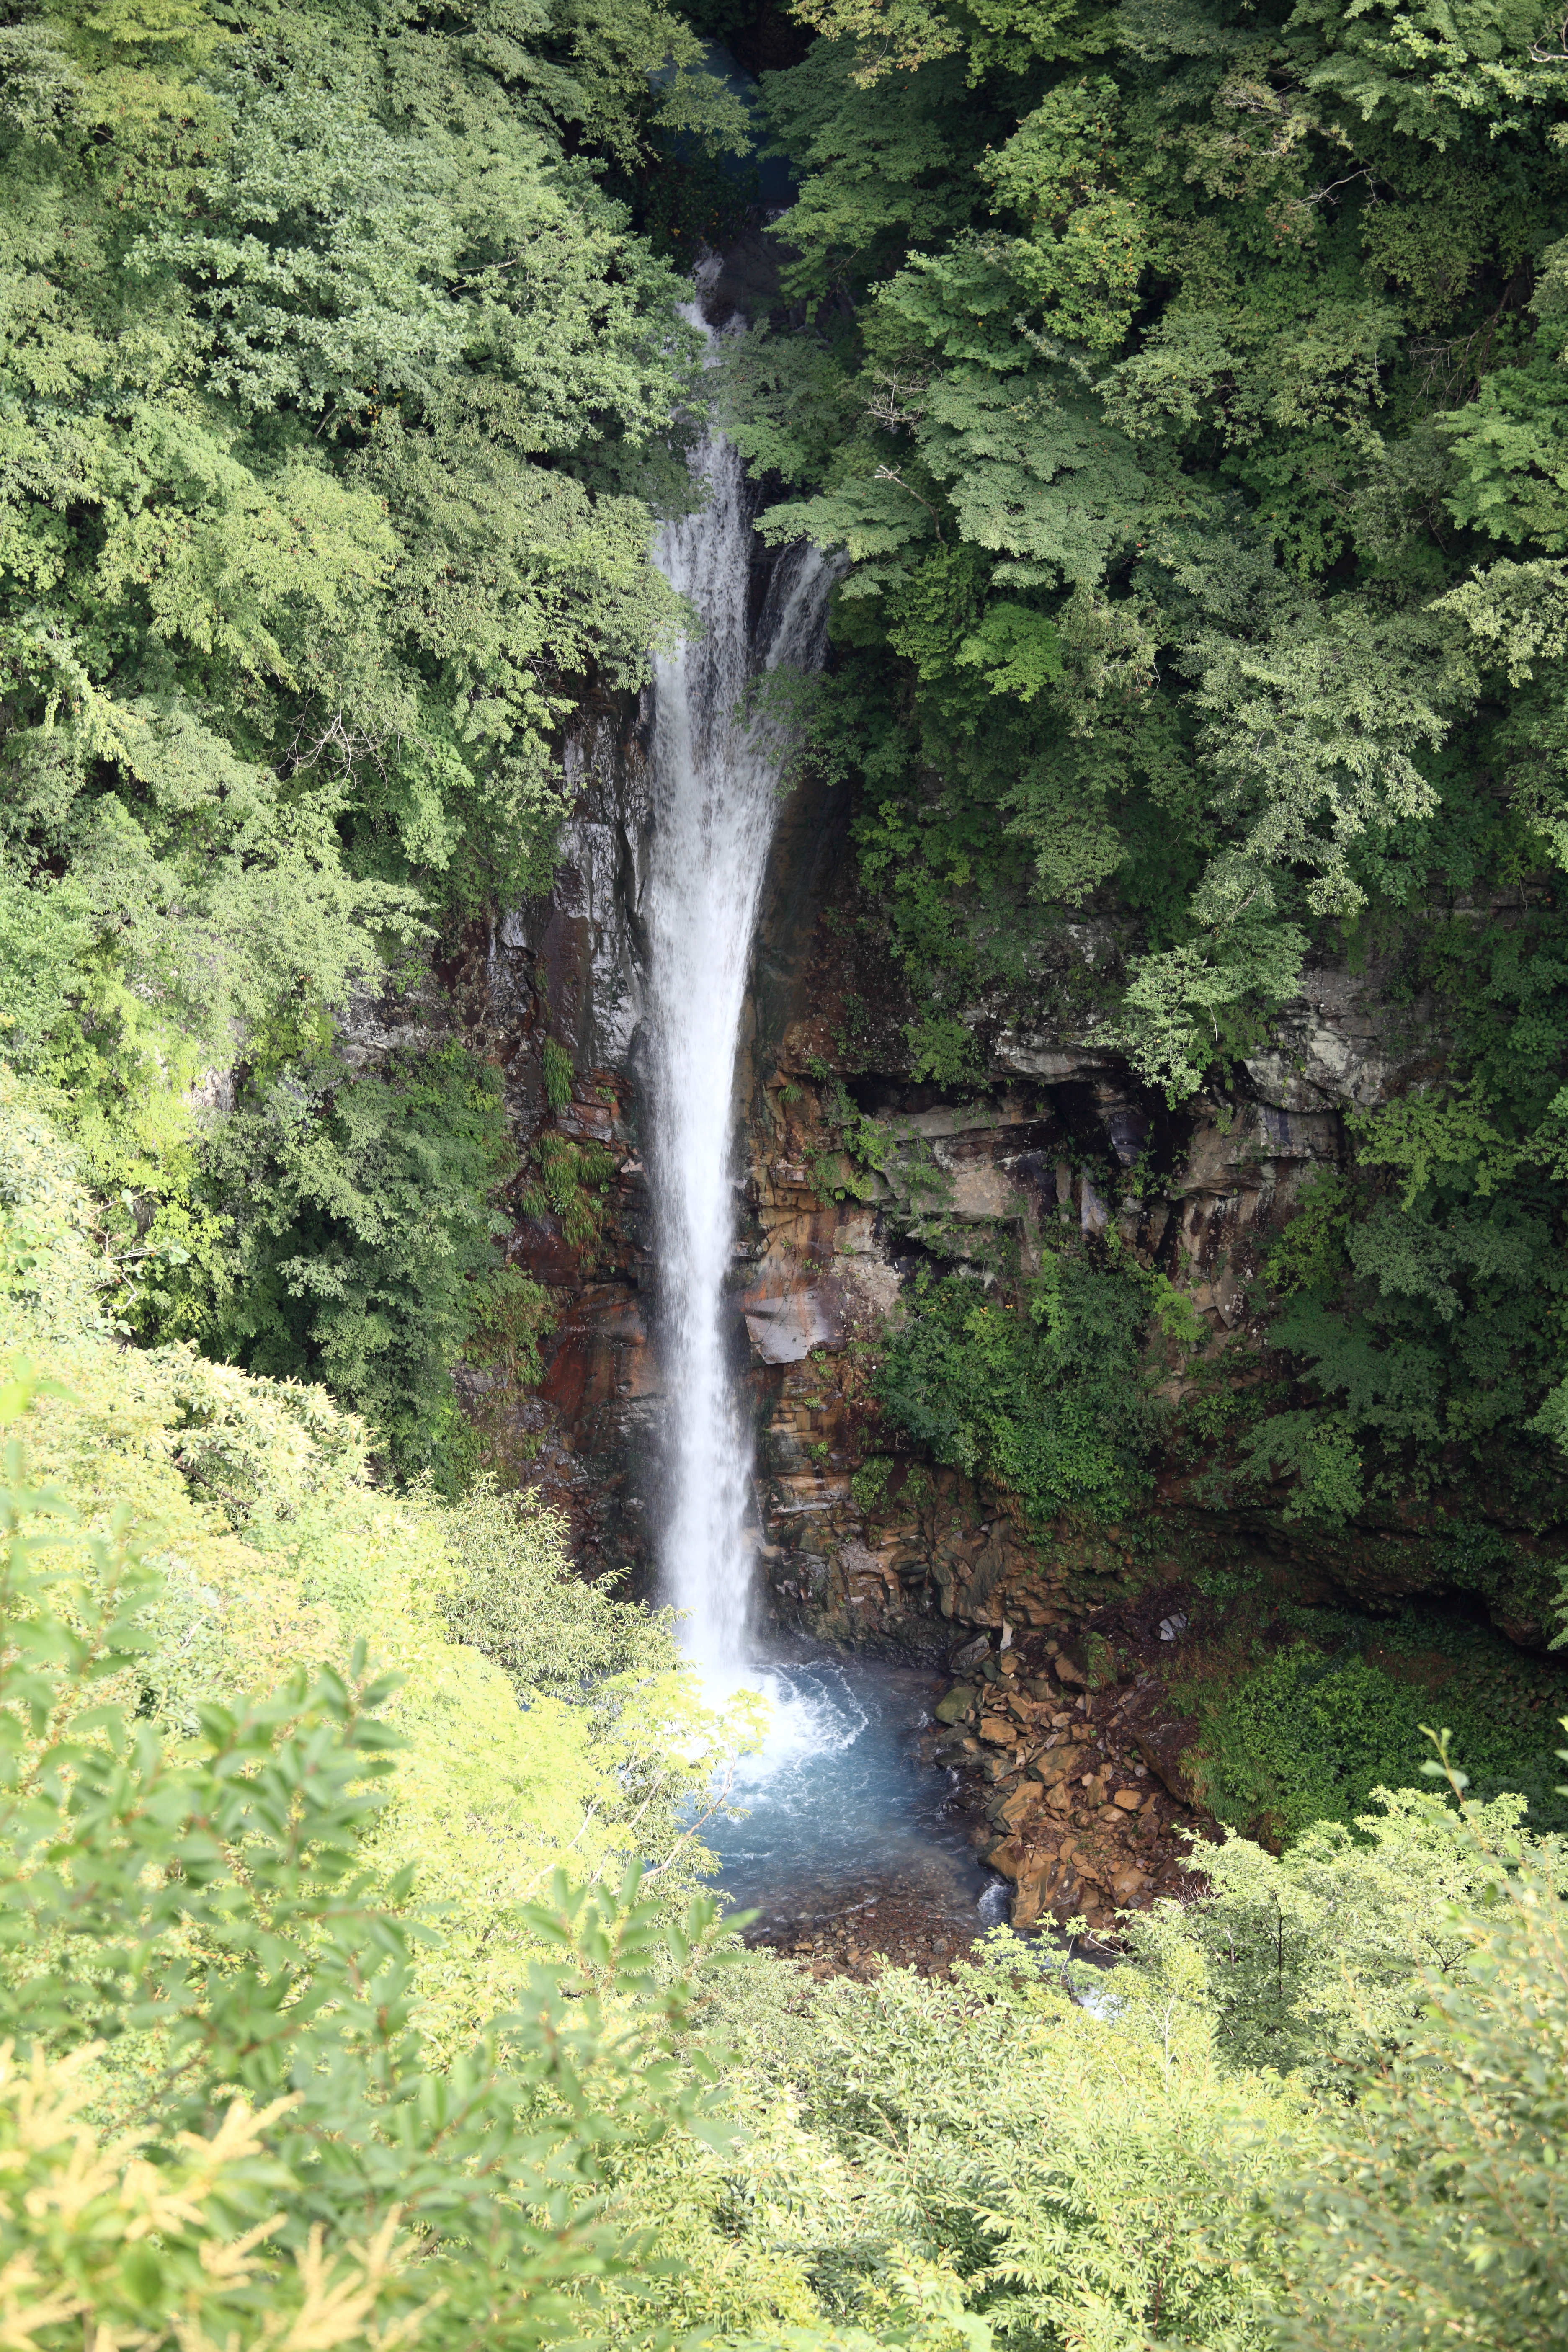
forest, waterfall, stream, high, jungle, body of water, rainforest, ravine, tochigi, 5d, wasserfall, hires, markii, water feature, watercourse, hi, res, resolution, nasu